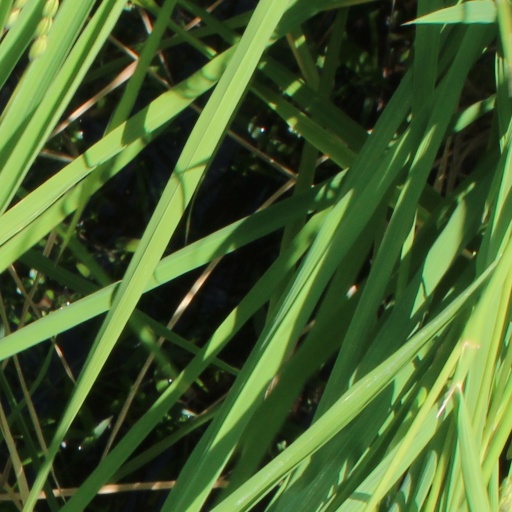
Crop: rice